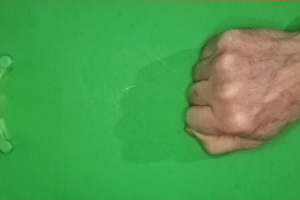
Label: rock